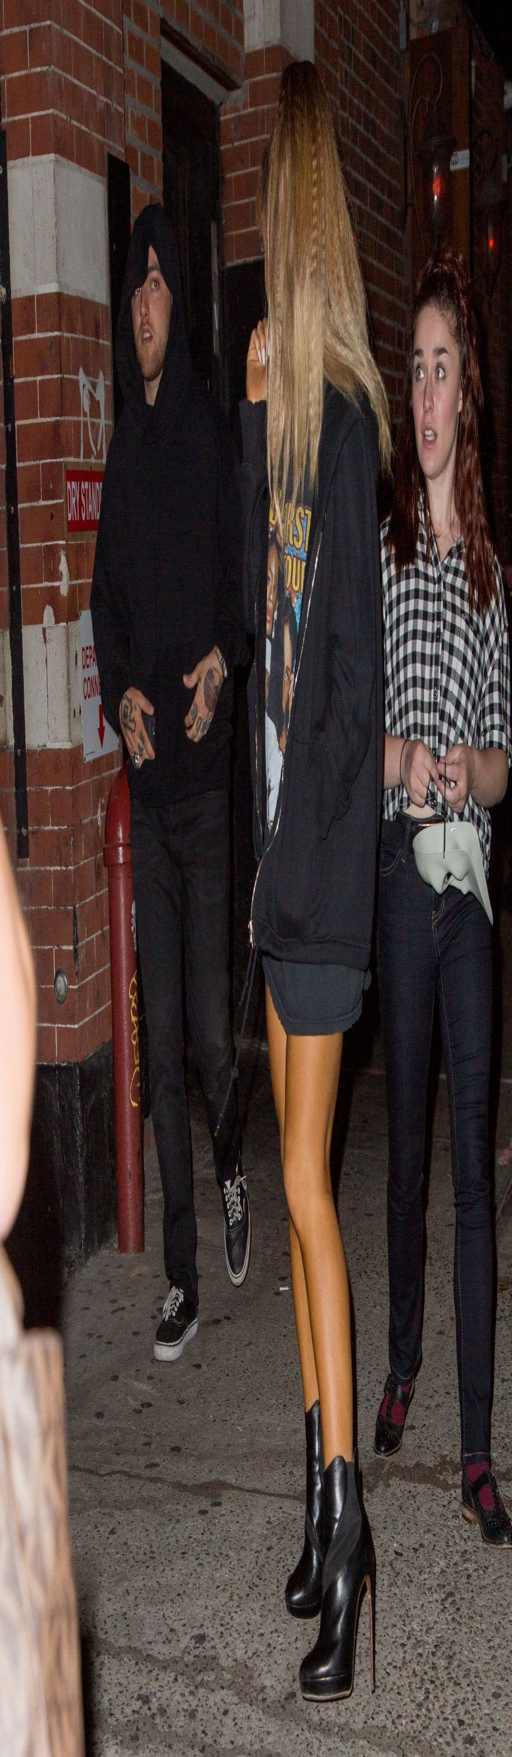
pop artist - leaving industry